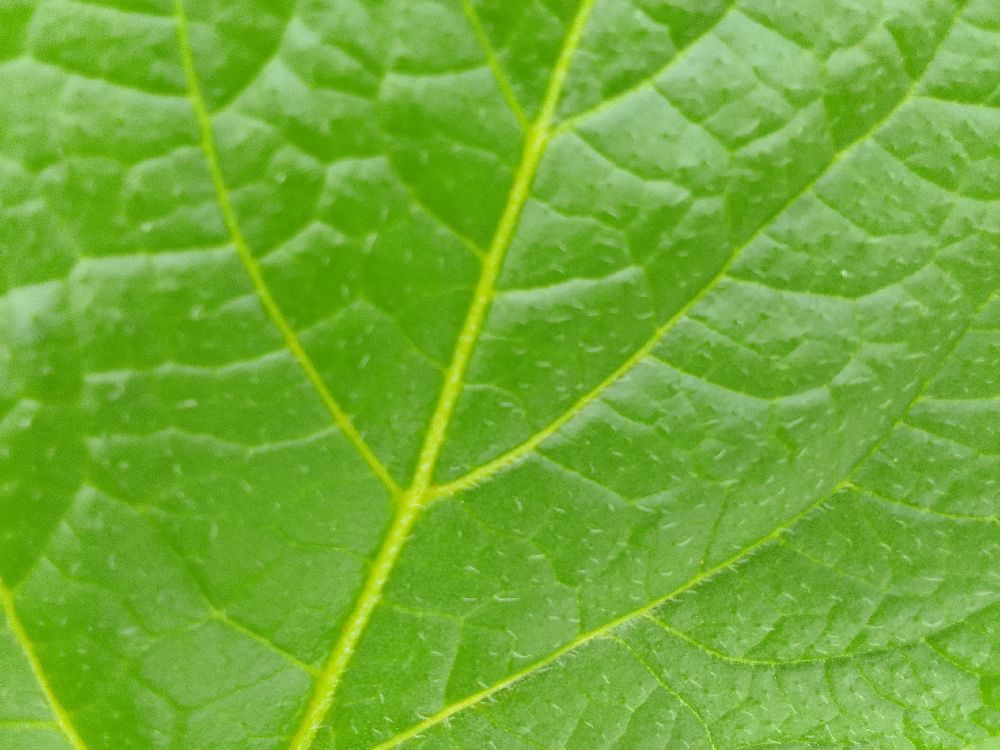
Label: Healthy